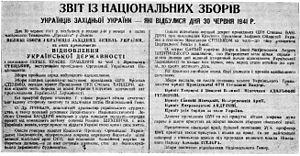
Le rapport de l'Assemblée nationale à Lviv 30 Juin 1941. ""Zborivski Visti"", Juillet 31, 1941